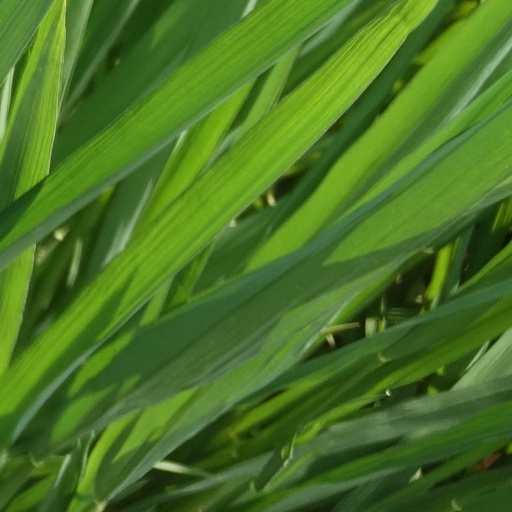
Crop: rice